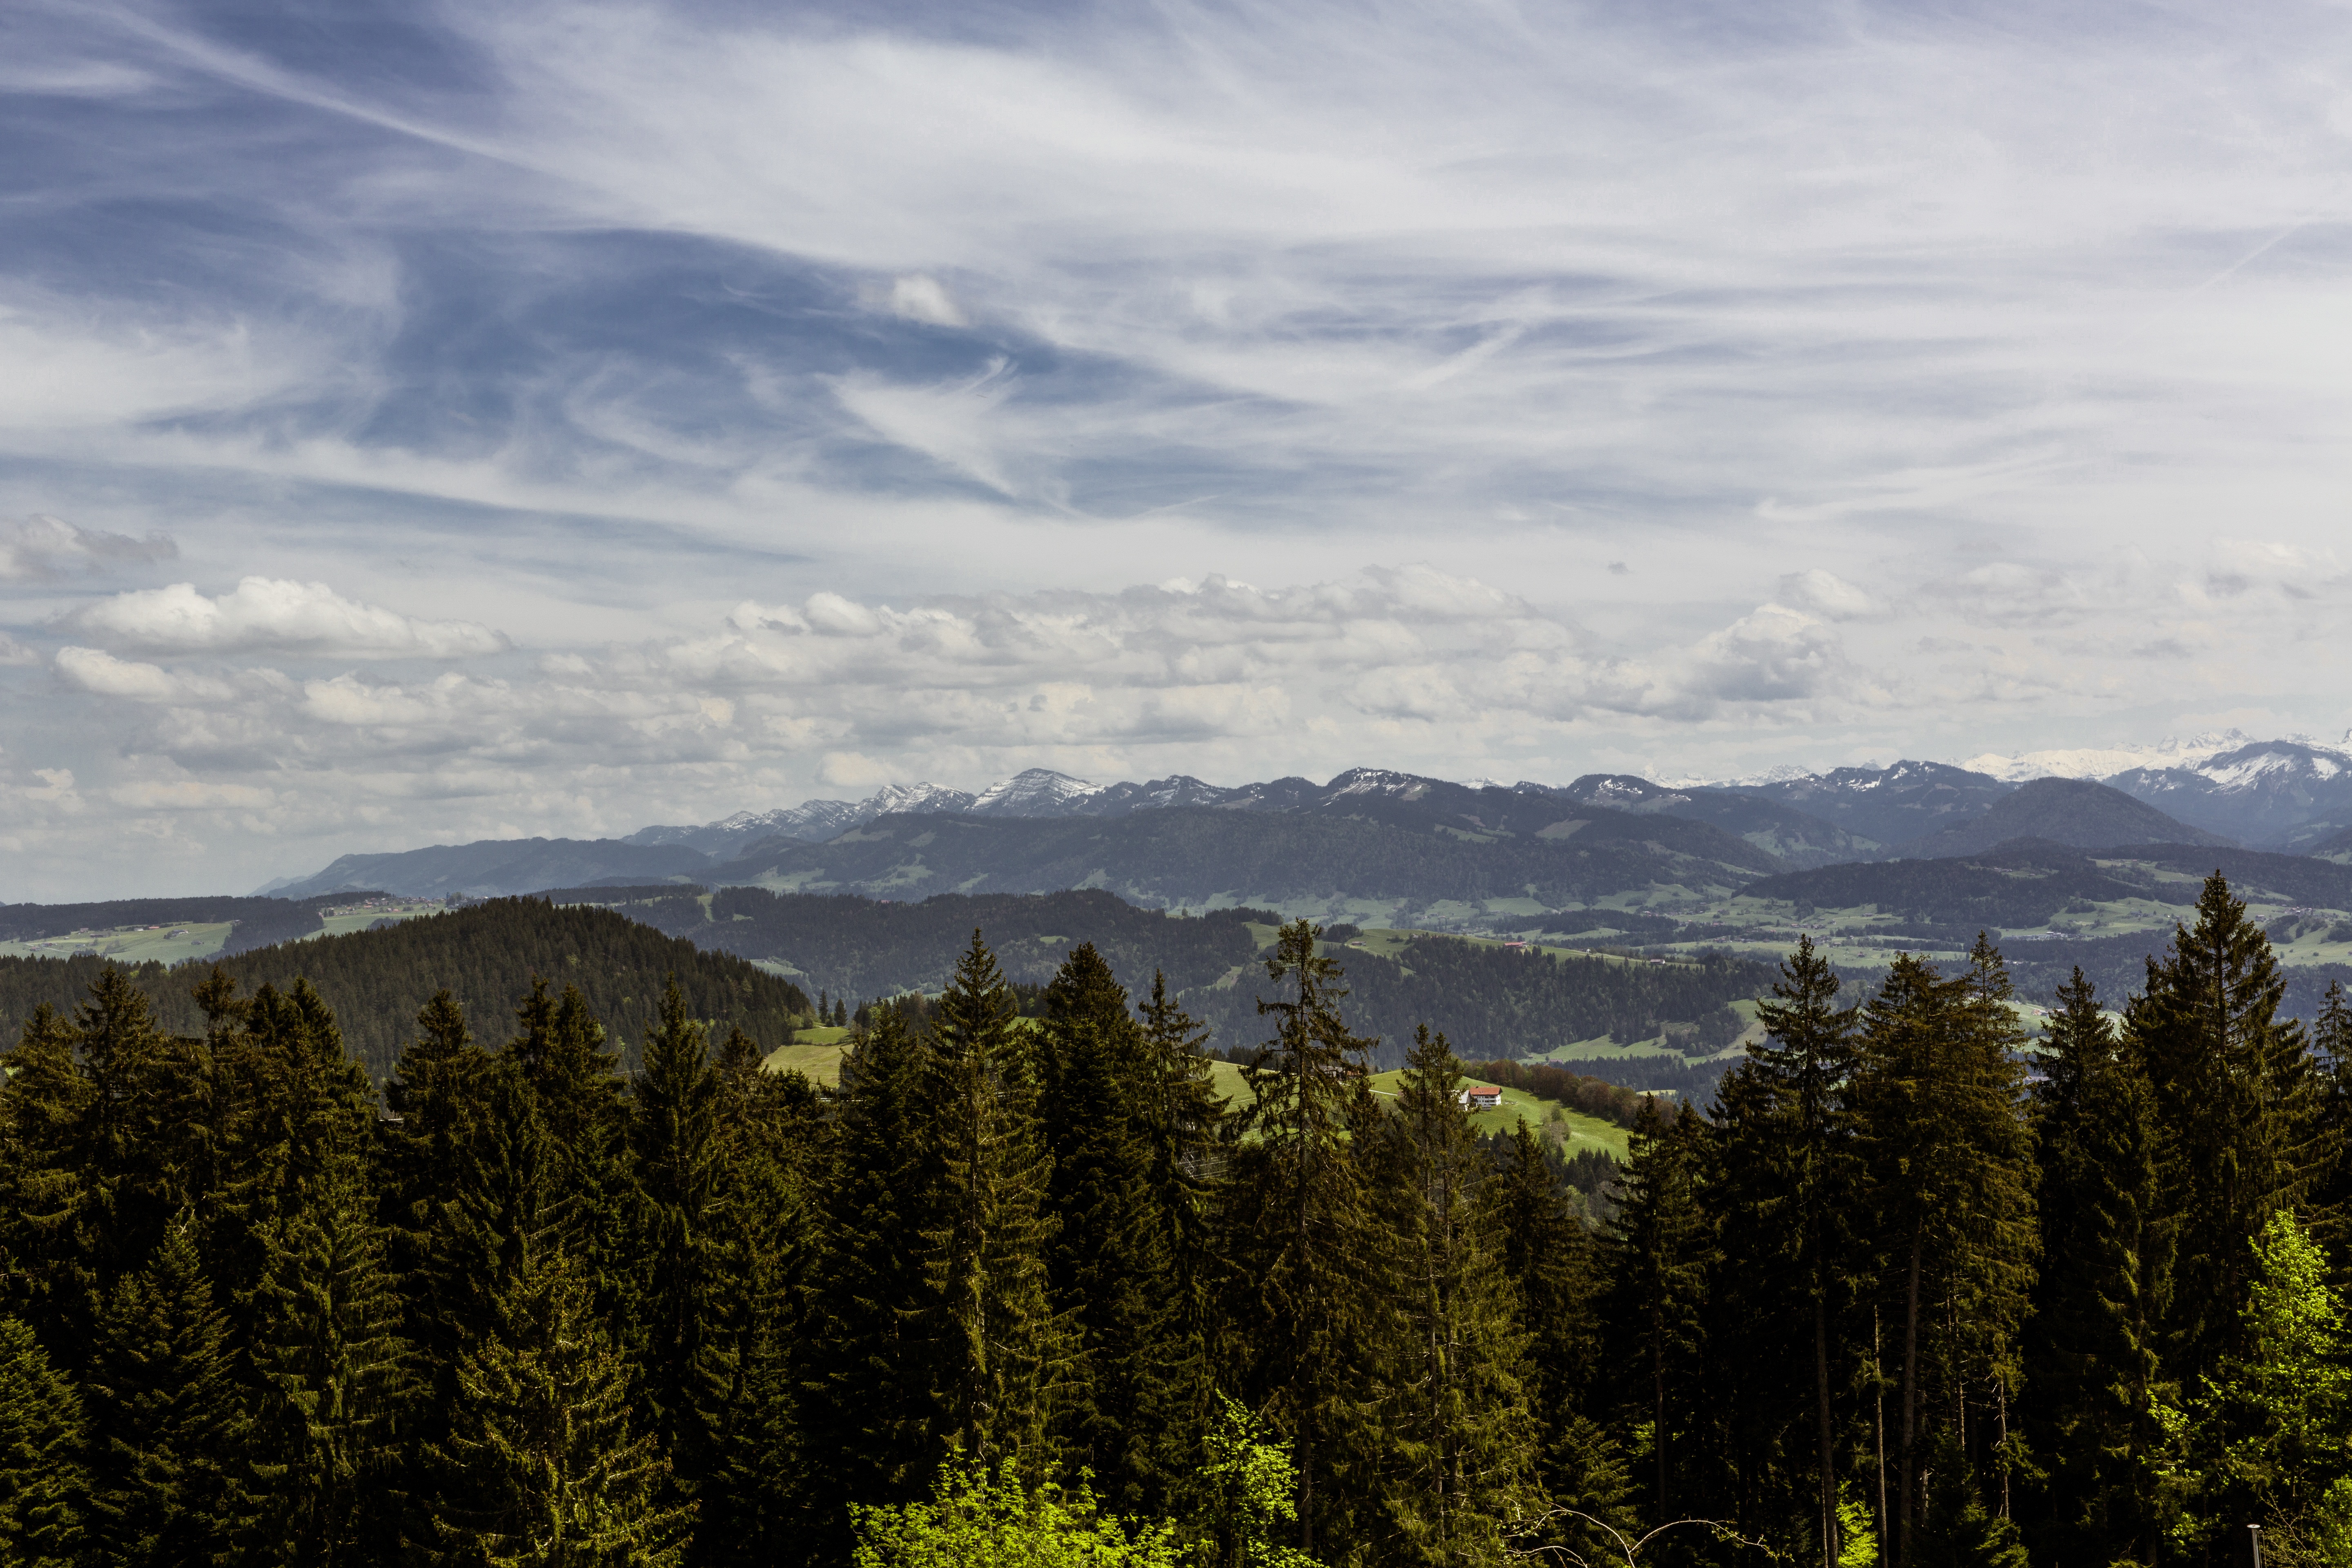
landscape, tree, nature, forest, wilderness, mountain, cloud, sky, field, meadow, morning, hill, valley, mountain range, panorama, idyllic, green, alpine, ridge, trees, clouds, mountains, forests, outlook, plateau, habitat, silent, ecosystem, hilly, landform, natural environment, geographical feature, atmospheric phenomenon, woody plant, mountainous landforms